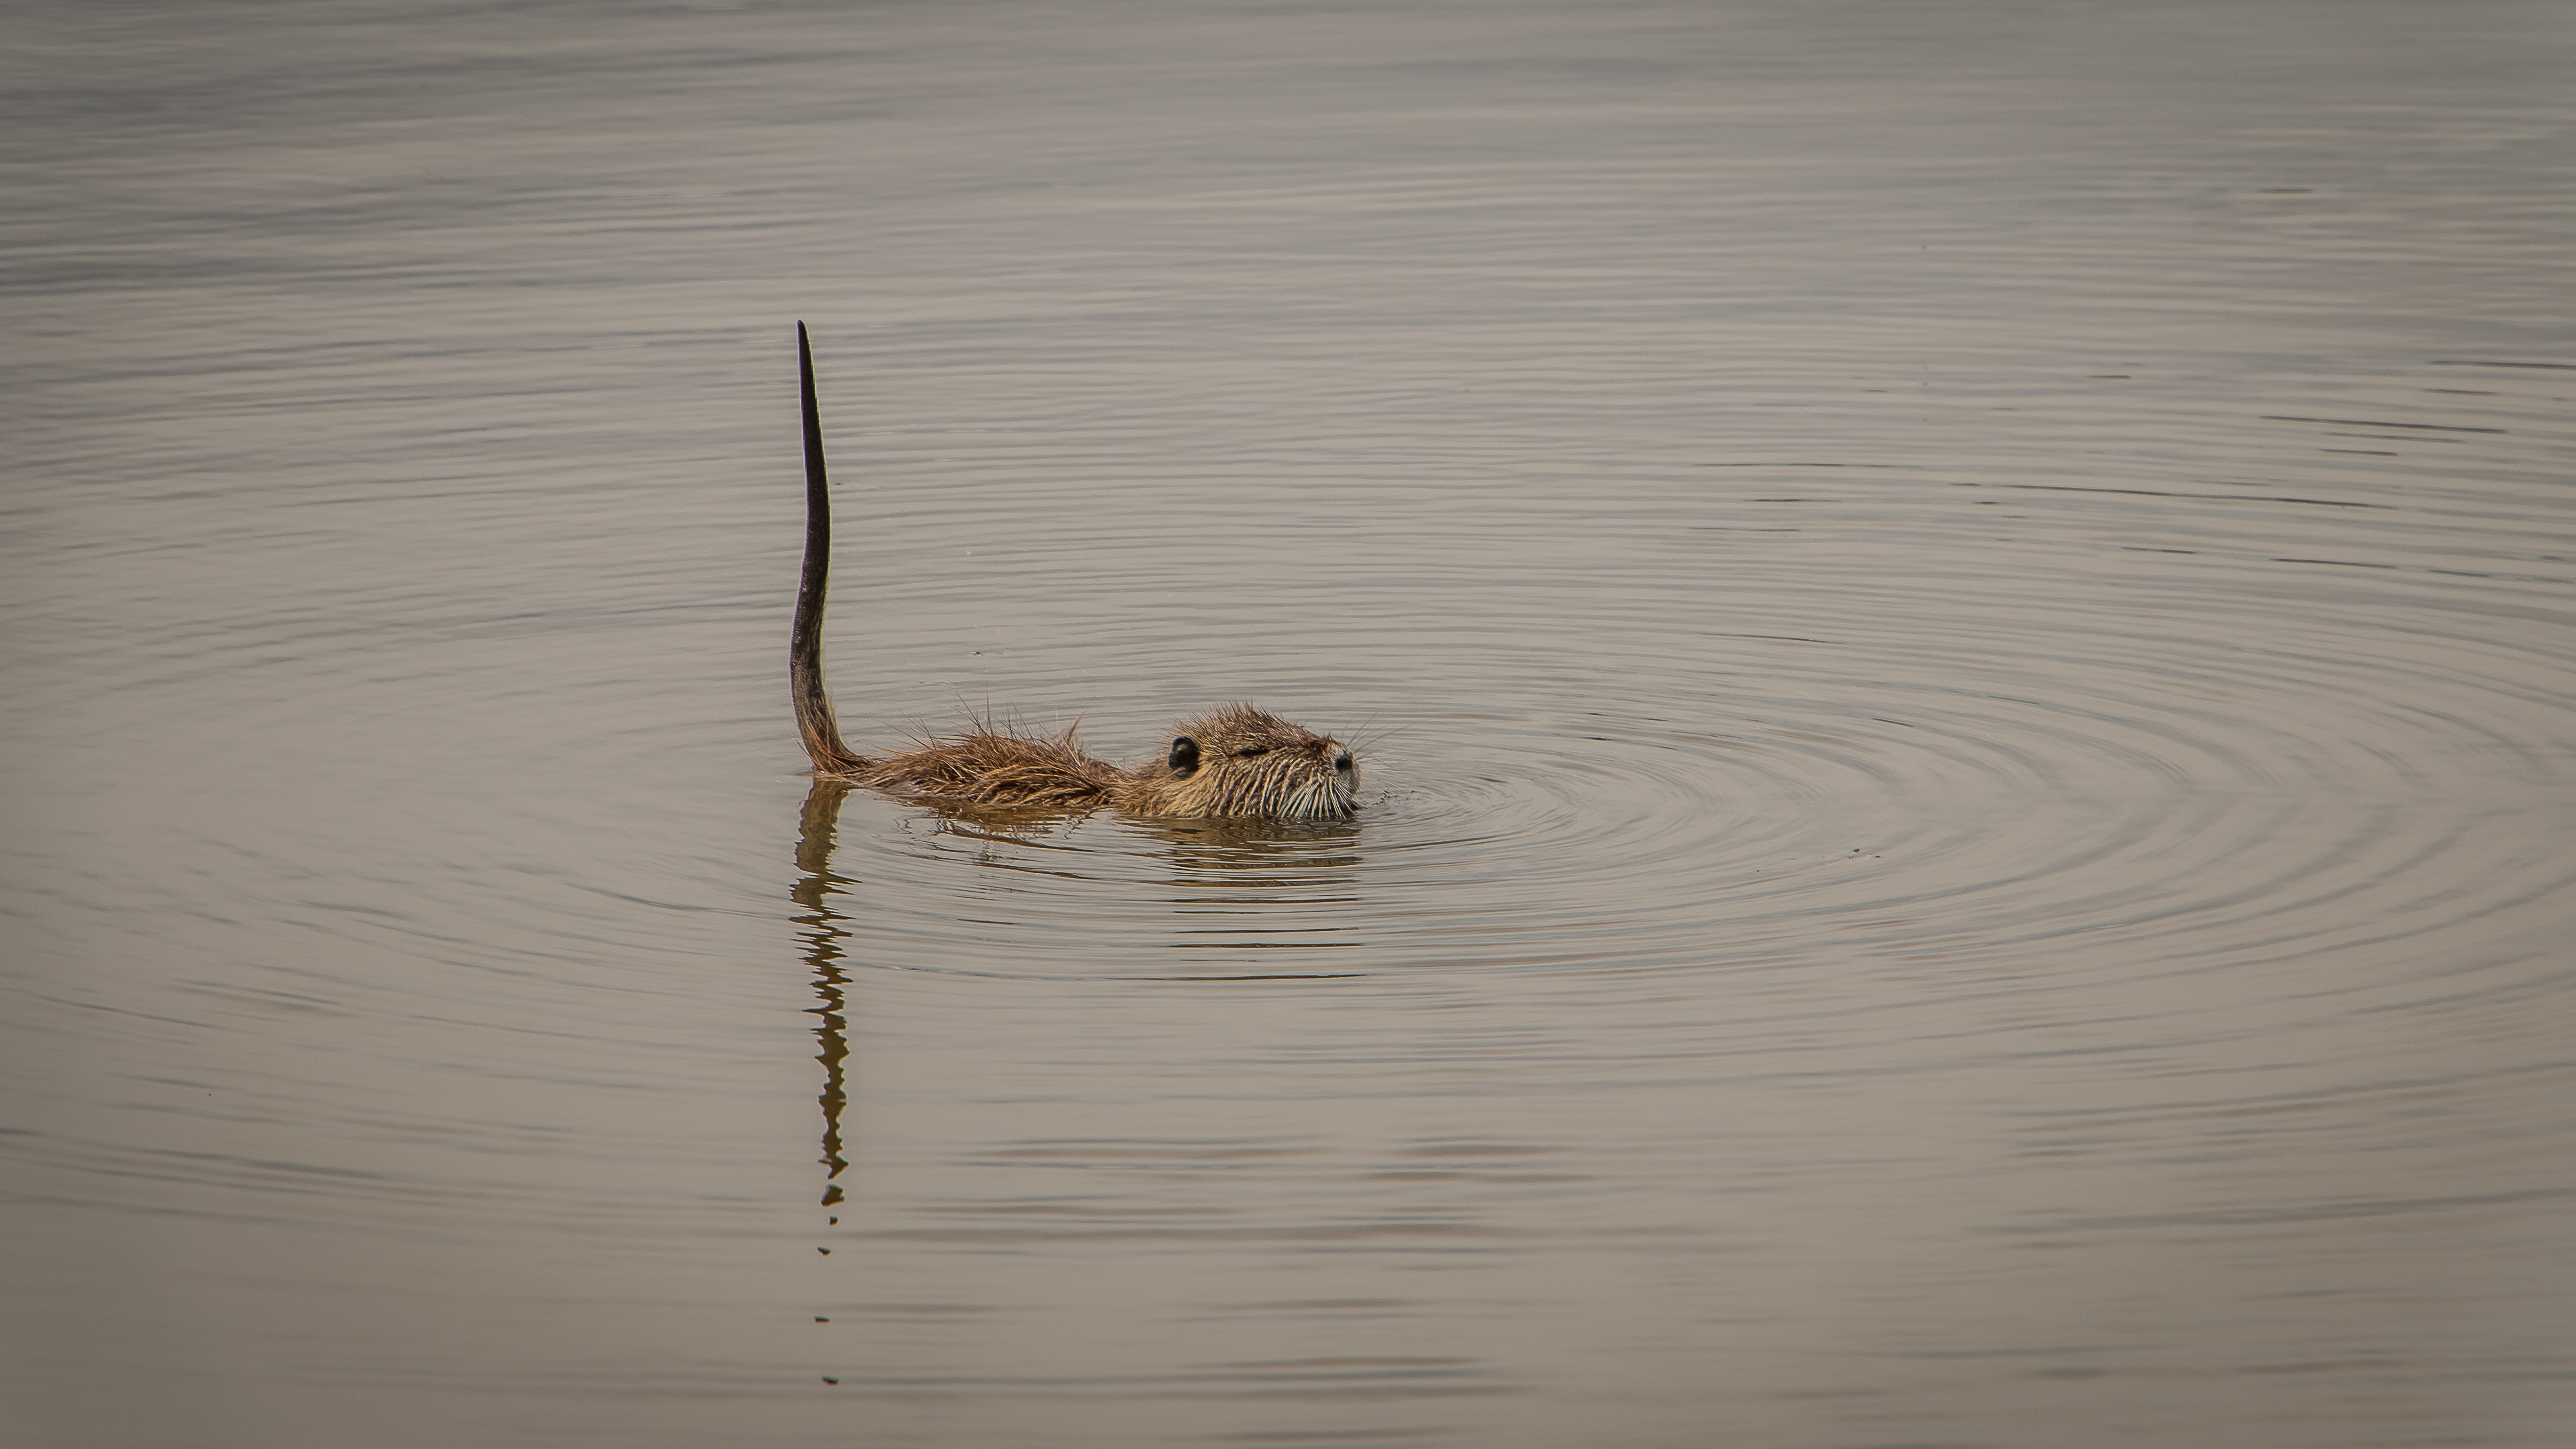
landscape, water, nature, wood, lake, animal, pond, wildlife, swim, reflection, mammal, fauna, water animal, animals, laguna, otter, animal world